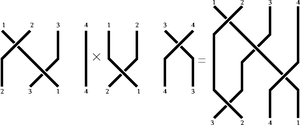
diagramme tresse
En mathématiques, et plus précisément en topologie et théorie des groupes, une tresse est un objet mathématique formalisant ce qu'on appelle tresse dans la vie courante. Les tresses ont une structure de groupe naturelle, et possèdent des liens profonds avec des domaines divers des mathématiques notamment en topologie, théorie des nœuds et combinatoire algébrique. Cette théorie trouve des applications en physique statistique, en mécanique quantique ainsi qu'en informatique théorique, par exemple en cryptographie.